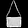
Label: Bag